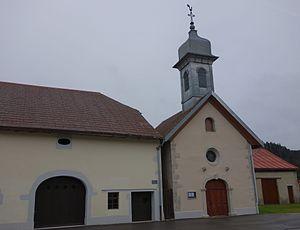
La chapelle Saint-Antide de Petite-Chaux
Petite-Chaux est une commune française située dans le département du Doubs, en région Bourgogne-Franche-Comté. Les habitants se nomment les Petits-Chauliens et Petites-Chauliennes.